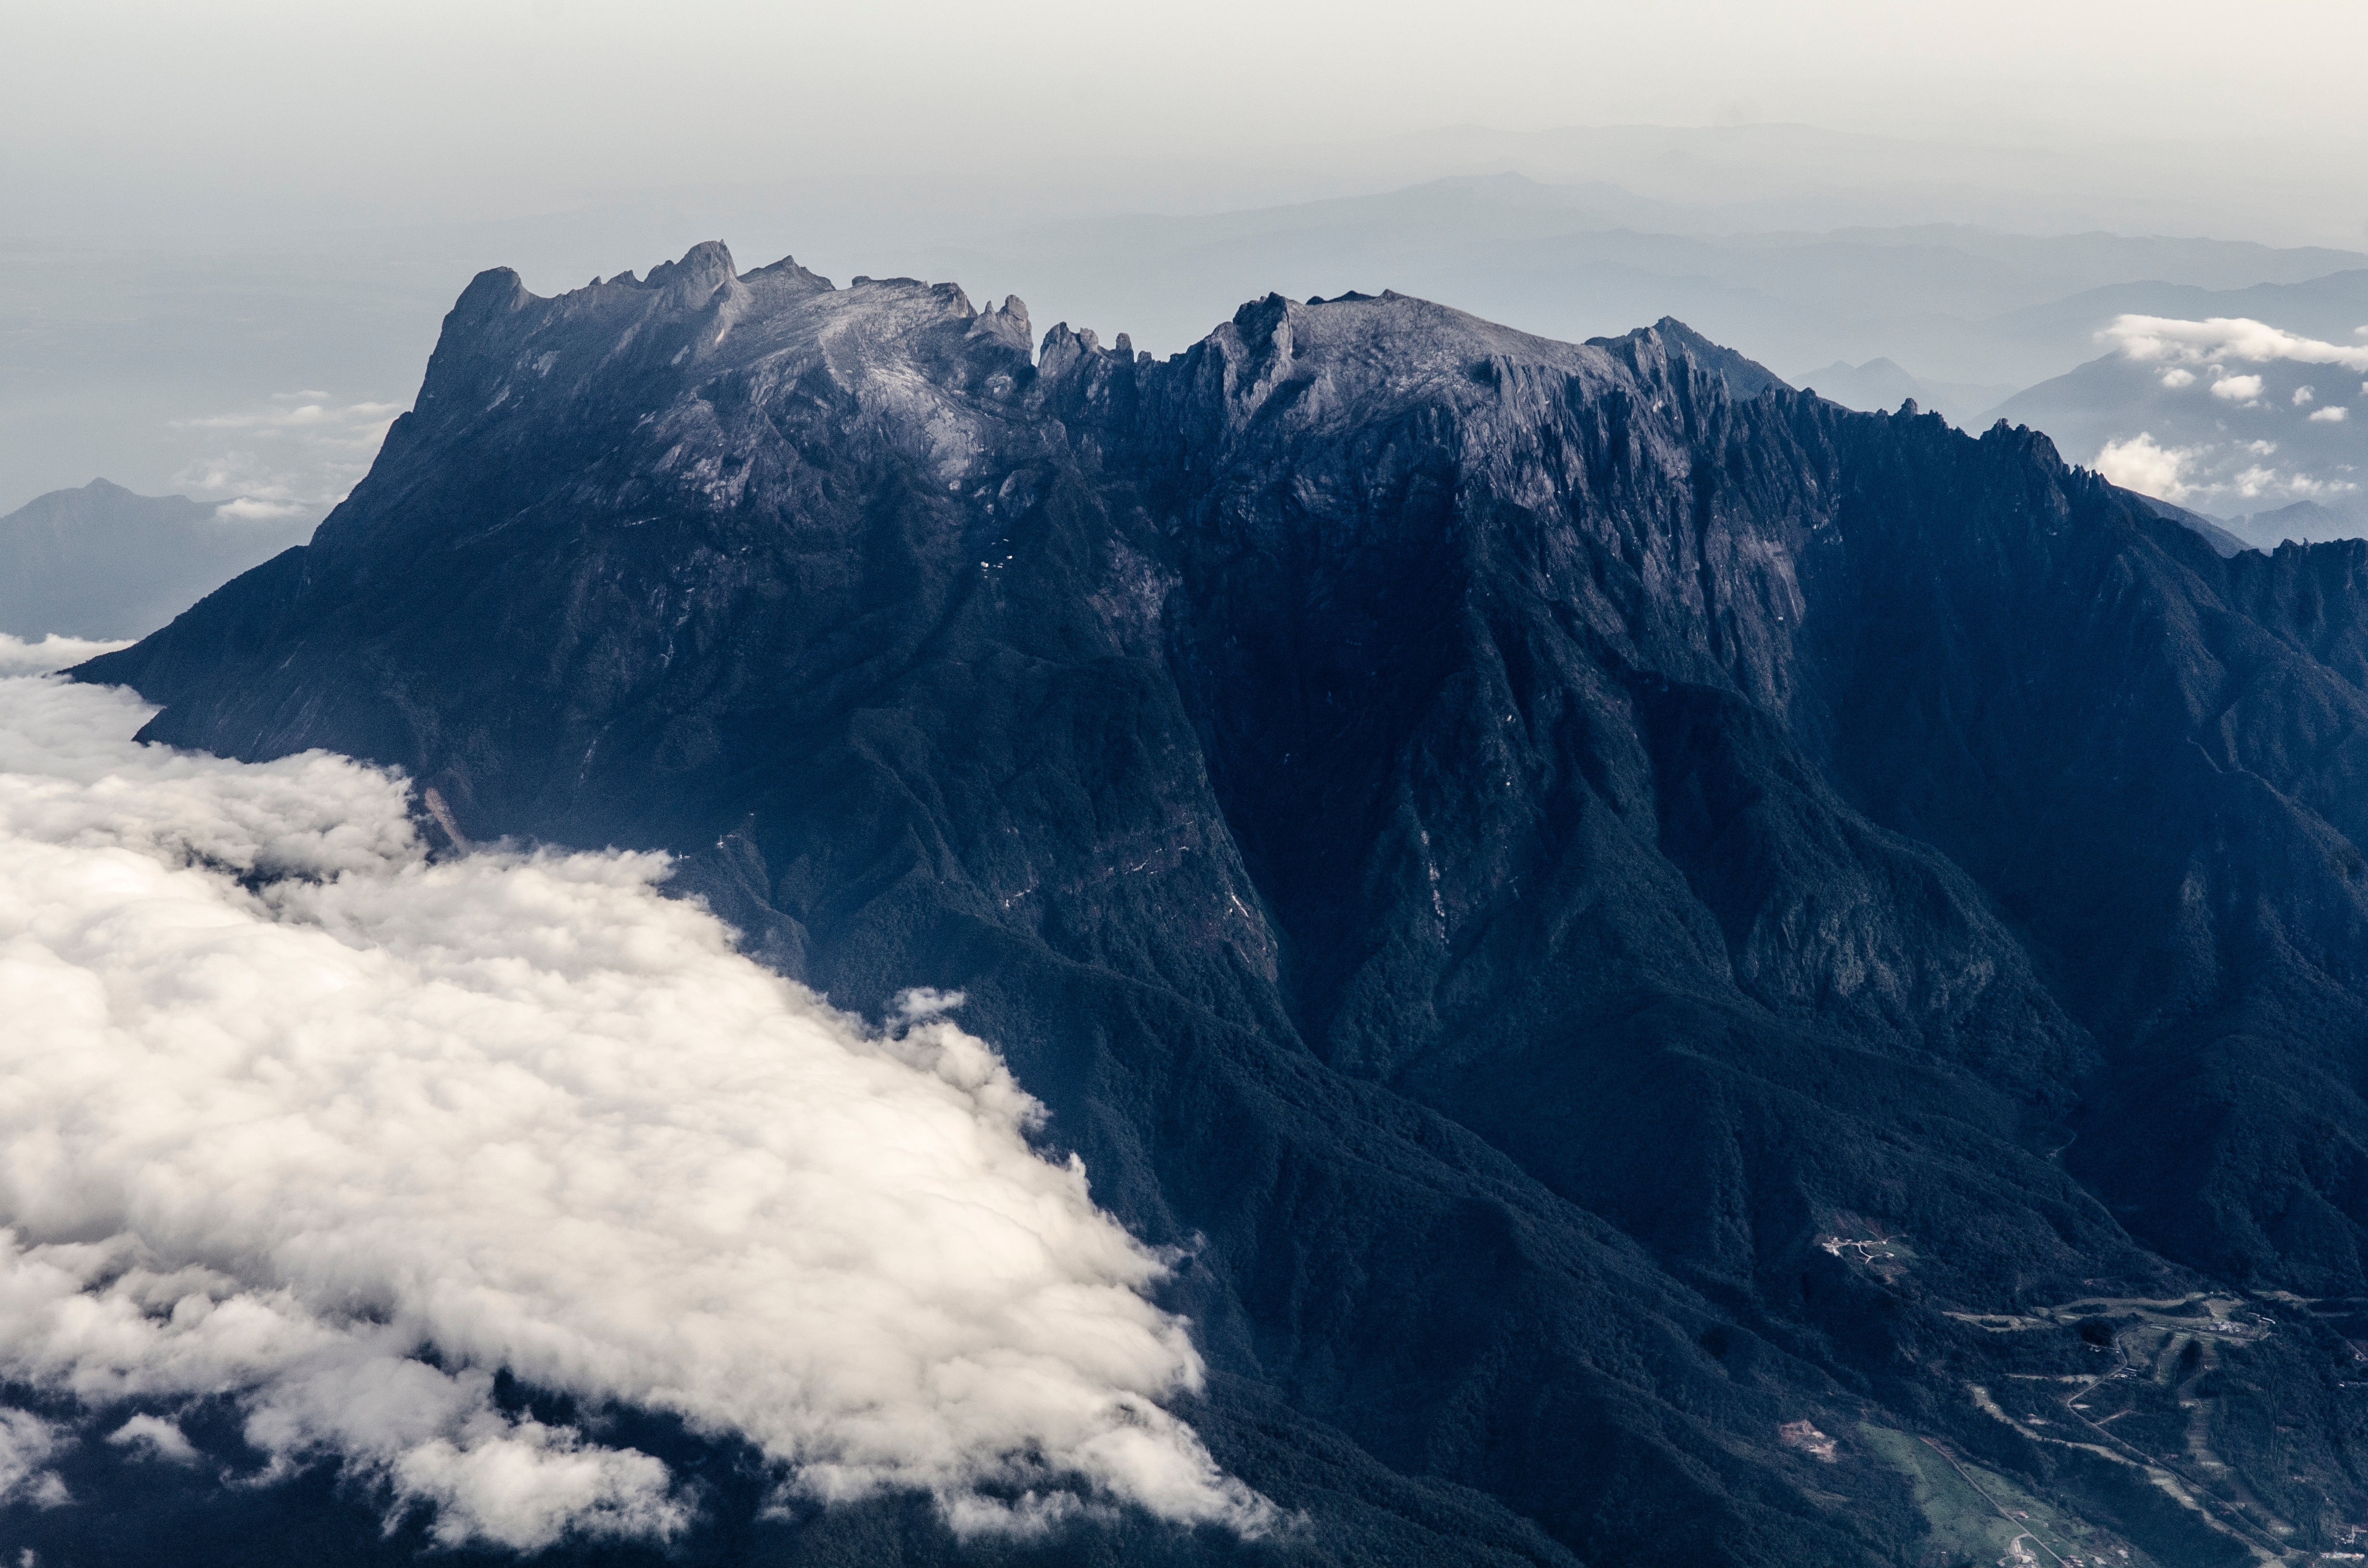
landscape, nature, mountain, snow, cloud, peak, mountain range, weather, ridge, alp, summit, alps, landform, geographical feature, atmospheric phenomenon, atmosphere of earth, mountainous landforms, geological phenomenon